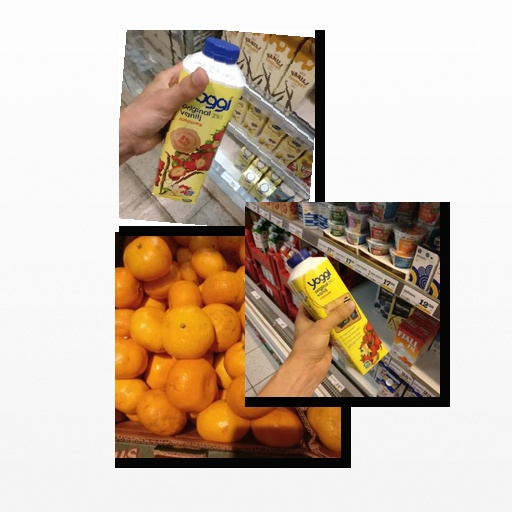
Food items: strawberry_yogurt, strawberry_yoghurt, satsuma